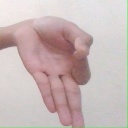
अक्षर: ज्ञ